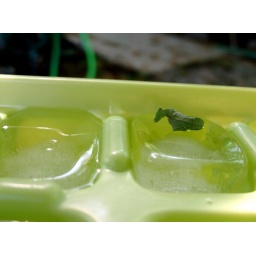
small horse swimming in frozen river